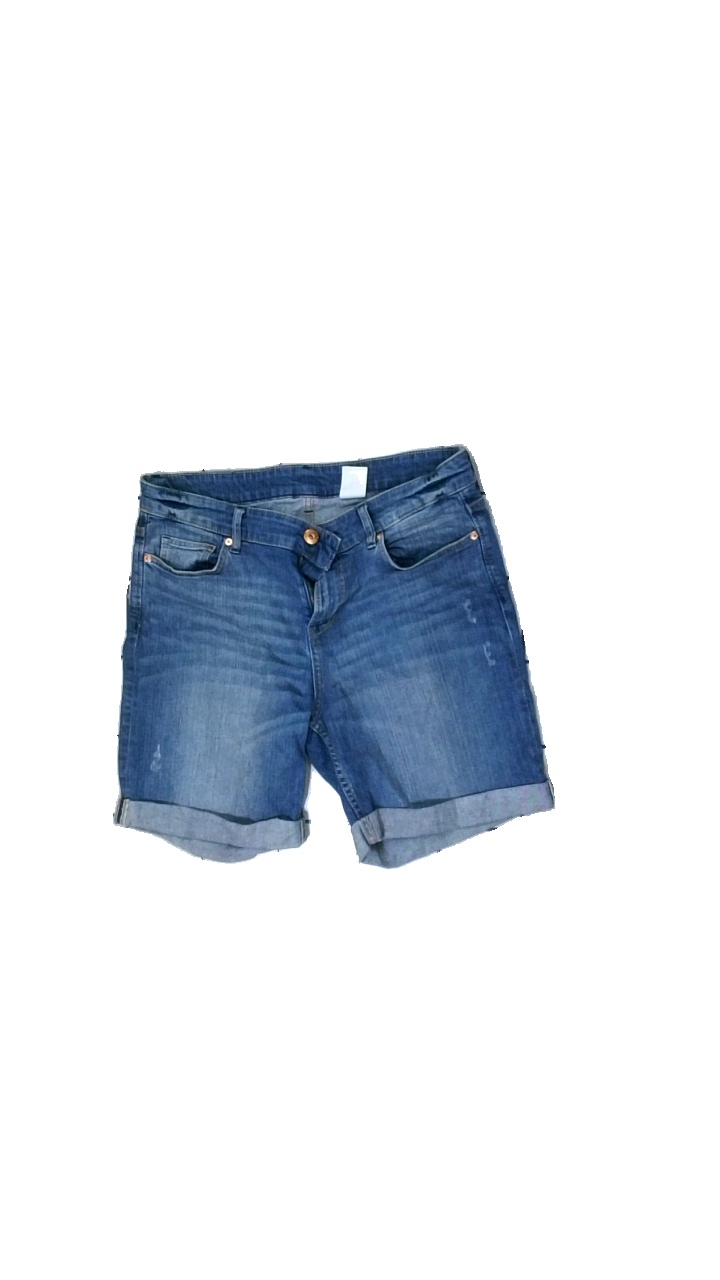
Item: Shorts (Ladies)
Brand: H&m
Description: Jeans shorts
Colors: Blue
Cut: Regular, C-collar
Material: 100% Cotton
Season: All
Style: Denim
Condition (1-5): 5
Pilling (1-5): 5
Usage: Reuse
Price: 50-100